Peasants' Revolt

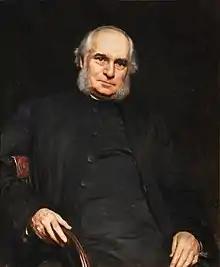
Historian William Stubbs, who considered the revolt "one of the most portentous events in the whole of our history", painted by Hubert von Herkomer

Chroniclers primarily described the rebels as rural serfs, using broad, derogatory Latin terms such as "serviles rustici", "servile genus" and "rusticitas". Some chroniclers, including Knighton, also noted the presence of runaway apprentices, artisans and others, sometimes terming them the "lesser commons". The evidence from the court records following the revolt, albeit biased in various ways, similarly shows the involvement of a much broader community, and the earlier perception that the rebels were only constituted of unfree serfs is now rejected.